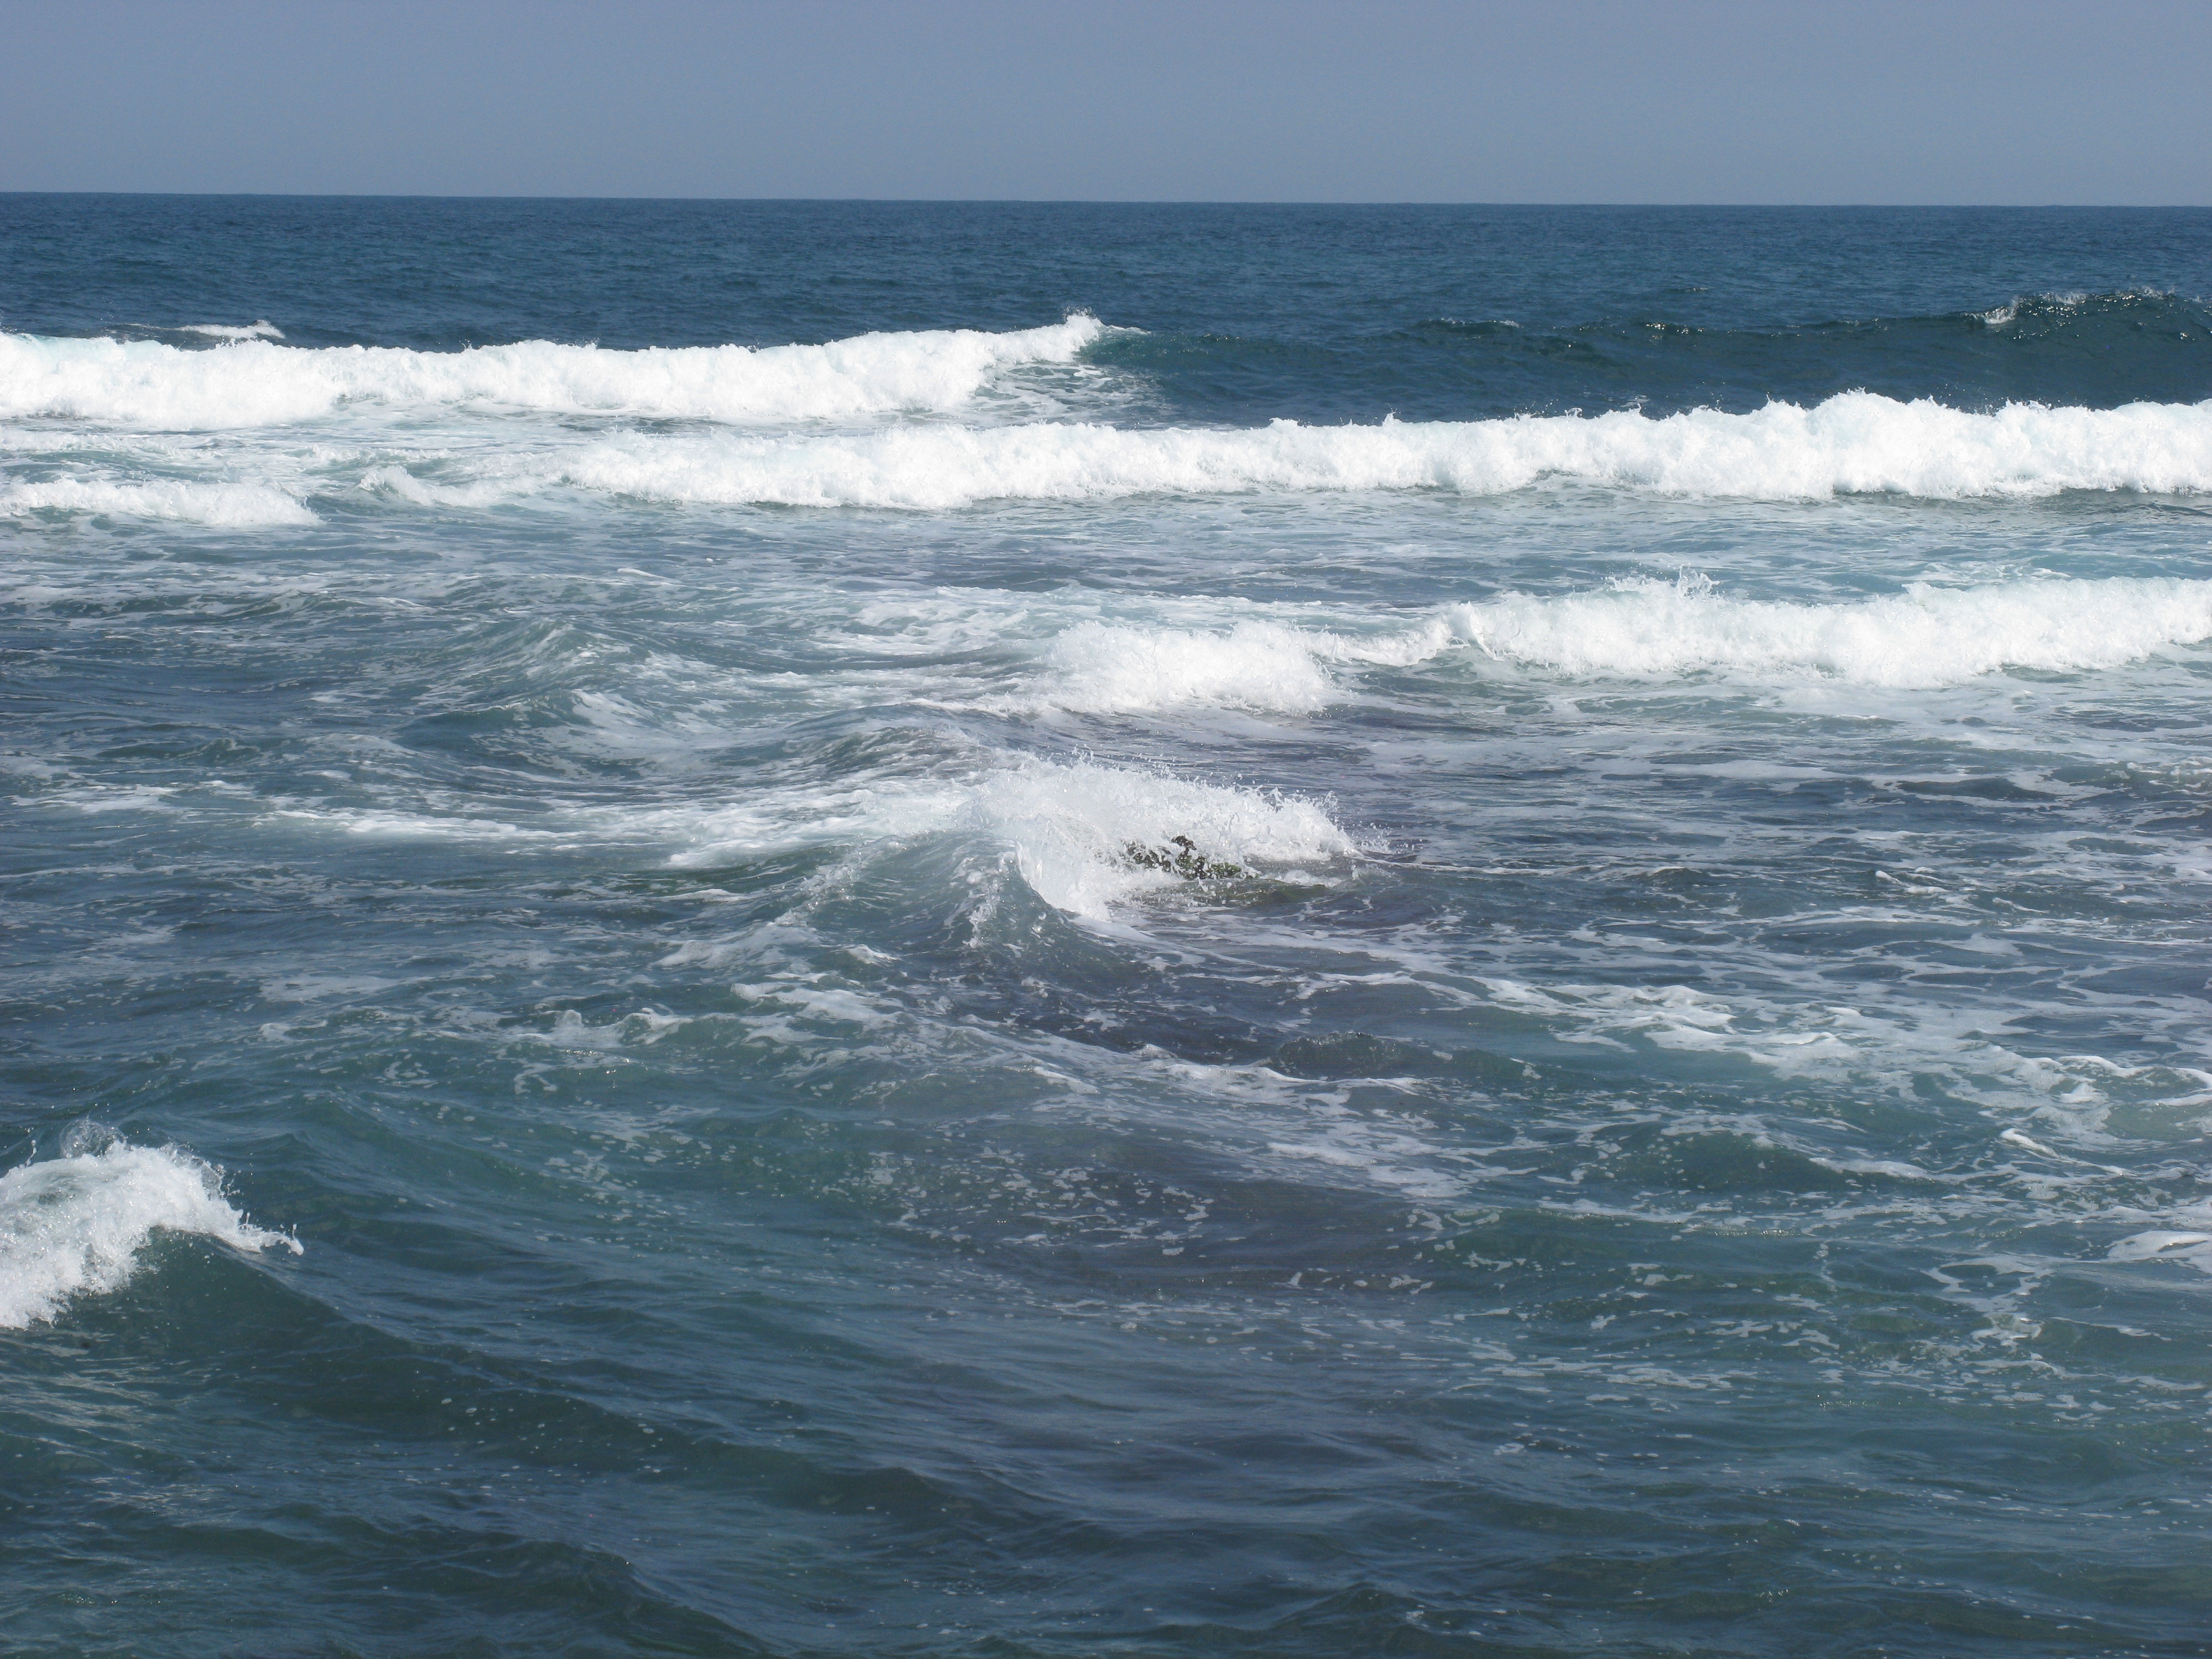
beach, sea, coast, water, ocean, horizon, shore, wave, wind, summer, seaside, surf, surface, waves, holidays, cape, wind wave